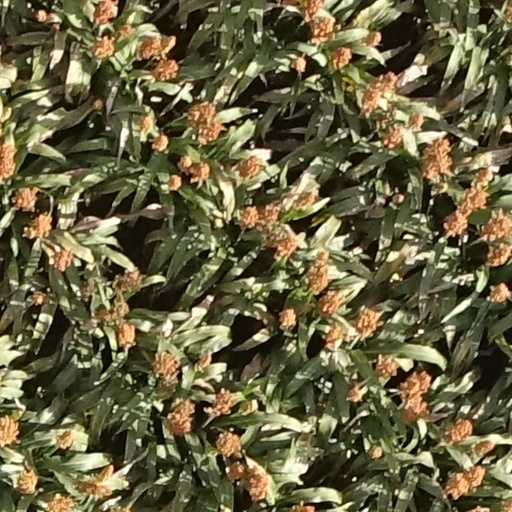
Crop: sorghum